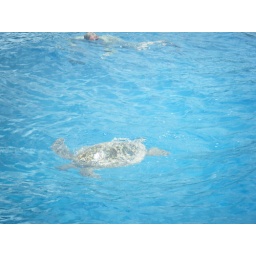
turtle swimming by while snorkeling